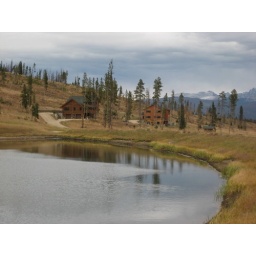
the lake at camp and our house in the background